The Beauty Spot

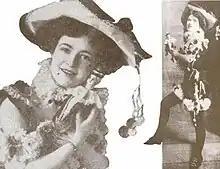
Marguerite Clark as Nadine in "The Beauty Spot" (1909)

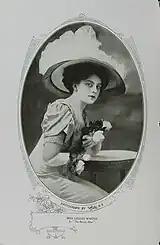
Lillian Worth (as Lillian Wiggins) in "The Beauty Spot" (1909)

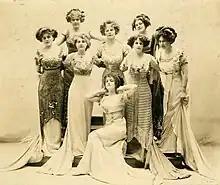
The 'S' Girls including Lillian Worth (as Lillian Wiggins, far left on centre row) and Josephine Brandell (seated at front)

Bathing Girls, Maids, Chairmen, Artists, Officers of the Fleet, Sailors, Models, Nautch Dancers, Aborigines, etc., etc.